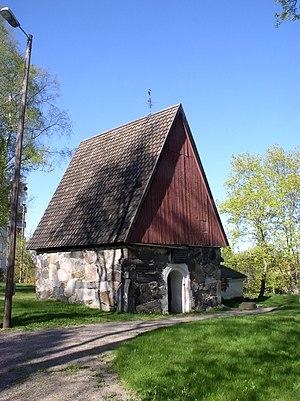
Akaa est une ville du sud-ouest de la Finlande. Elle est située au sud de la région du Pirkanmaa, sur la rive méridionale du grand lac Vanajavesi.